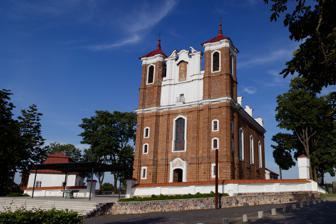
Building: Basilica of the Nativity of the Blessed Virgin Mary, Šiluva
Country: Lithuania
Year built: 1775
Roman Catholic basilica in Lithuania Basilica of the Nativity of the Blessed Virgin Mary Švč. Mergelės Marijos Gimimo bazilika Façade of Basilica of the Nativity of the Blessed Virgin Mary Religion Affiliation Roman Catholic Leadership Roman Catholic Archdiocese of Kaunas Year consecrated 1775 Location Location Šiluva , Lithuania Geographic coordinates 55°31′48.8″N 23°13′28.68″E / 55.530222°N 23.2246333°E / 55.530222; 23.2246333 Architecture Type Church Style Baroque Completed 1775 Materials Plastered masonry Website Siluva.lt The Basilica of the Nativity of the Blessed Virgin Mary ( Lithuanian : Švč. Mergelės Marijos Gimimo bazilika ) is a Roman Catholic basilica in Šiluva , Lithuania. The basilica is famous for the annual mass feasts dedicated to the Blessed Virgin Mary . Part of its organ dates back to the 18th century. The shrine venerates the image of the Blessed Virgin Mary titled as Our Lady of Siluva . Pope John Paul II raised the shrine to the status of Minor Basilica via his Pontifical decree Constat Intra Fines on 6 May 1988. Gallery Interior viewing to the main altar Main altar Painting of the Blessed Virgin Mary in the central altar Left side altar One of the stained glasses of the church References